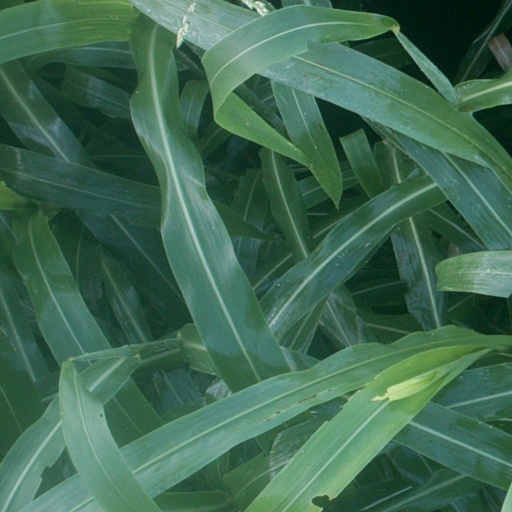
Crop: sorghum